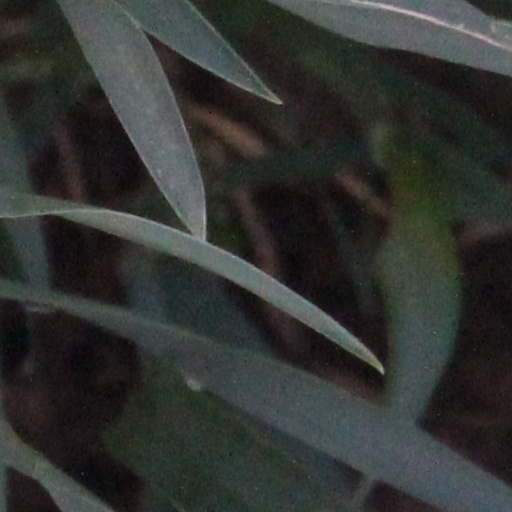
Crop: wheat